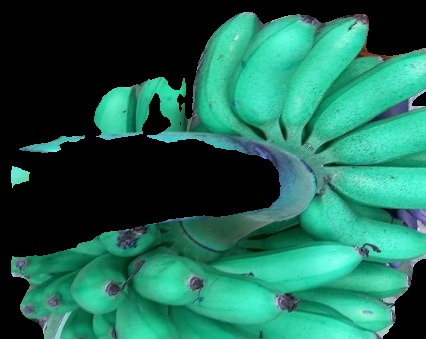
Variety: rasbale
Grade: grade1